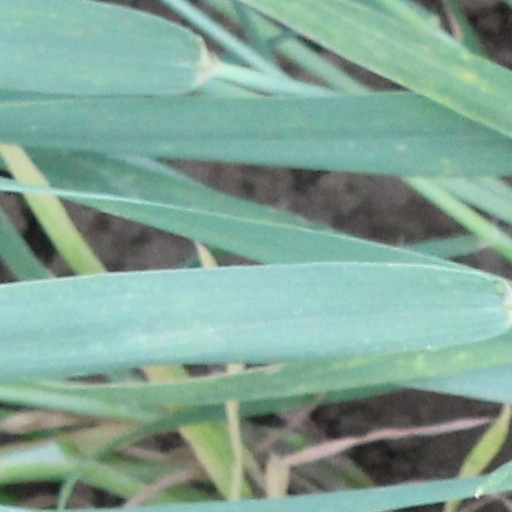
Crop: wheat